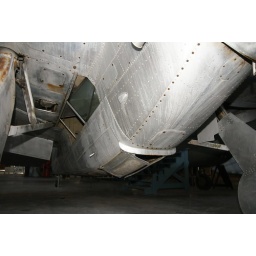
O-47 B Has windows in the belly. Rare plane only 3 left.